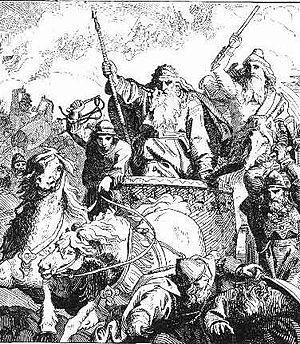
Harald Hildetand, c'est-à-dire Harald à la dent de combat, était un roi légendaire de Suède, Danemark et de Norvège et un chef historique du nord de l'Allemagne aux VIIᵉ et VIIIᵉ siècles. Selon la Chronicon Lethrense, son empire atteignait la Méditerranée.